Yangshupu Waterworks

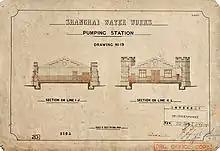
A drawing of the planned pumping station from 1880 or 1881.

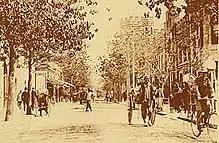
The waterworks during the late Qing dynasty period of either the 1890s or 1910s.

In 1880 the Shanghai Waterworks Co. Ltd were founded in London, United Kingdom. British and Chinese engineers provided expertise with British investors providing the funds, to build a waterworks in Shanghai in what was at that time the Shanghai International Settlement, a merging of the previous British and American settlement areas which had existed before 1863. Building started in August 1881 and the design was carried out by the British architect J.W. Hart (赫德), in the style of an English castle. The plant received a raw water intake from the Huangpu River, two settling reservoirs, a service tank, four filter-beds, and a pure water reservoir.